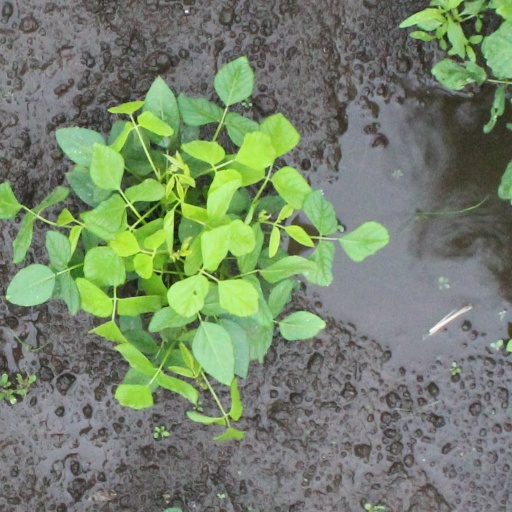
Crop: soybean